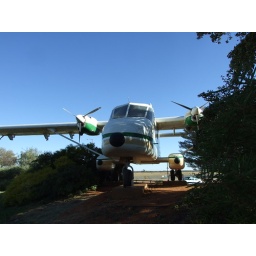
The Nomad plane is in the livery of plane used in the TV series 'The Flying Doctors'